Hostage

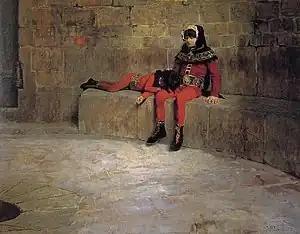
"Hostages", 1896 painting by Jean-Paul Laurens, Musée des Beaux-Arts, Lyon

The Anglo-Saxon practice caused the element "gīsl" = "hostage" in many old Germanic personal names, such as "Ēadgils", "Cynegils", "Gīslheard", and "Gīslbeorht". This has been imported into placenames derived from personal names, for example Isleworth in west London (UK) from Old English "Gīslheres wyrð" (= "enclosure belonging to [a man called] Gīslhere").